Dilophosaurus

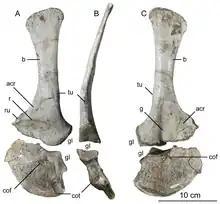
Scapula of "Sarahsaurus" with a probable tooth mark on its outer surface (C) possibly left by a scavenging "Dilophosaurus"

Welles found that "Dilophosaurus" did not have a powerful bite, due to weakness caused by the subnarial gap. He thought that it used its front premaxillary teeth for plucking and tearing rather than biting, and the maxillary teeth further back for piercing and slicing. He thought that it was probably a scavenger rather than a predator, and that if it did kill large animals, it would have done so with its hands and feet rather than its jaws. Welles did not find evidence of cranial kinesis in the skull of "Dilophosaurus", a feature that allows individual bones of the skull to move in relation to each other. In 1986, the paleontologist Robert T. Bakker instead found "Dilophosaurus", with its massive neck and skull and large upper teeth, to have been adapted for killing large prey, and strong enough to attack any Early Jurassic herbivores. In 1988, Paul dismissed the idea that "Dilophosaurus" was a scavenger, and claimed that strictly scavenging terrestrial animals are a myth. He stated that the snout of "Dilophosaurus" was better braced than had been thought previously, and that the very large, slender maxillary teeth were more lethal than the claws. Paul suggested that it hunted large animals such as prosauropods, and that it was more capable of snapping small animals than other theropods of a similar size.